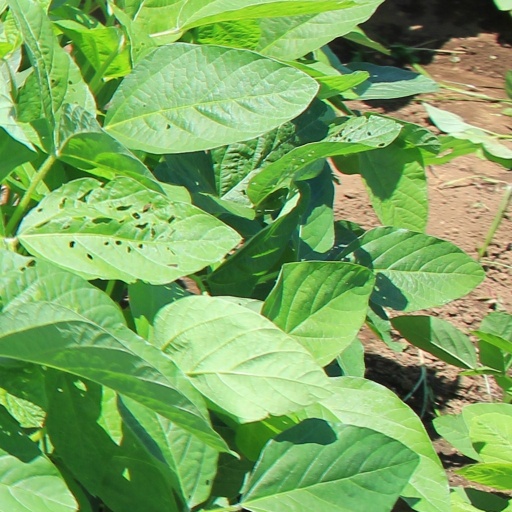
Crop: soybean